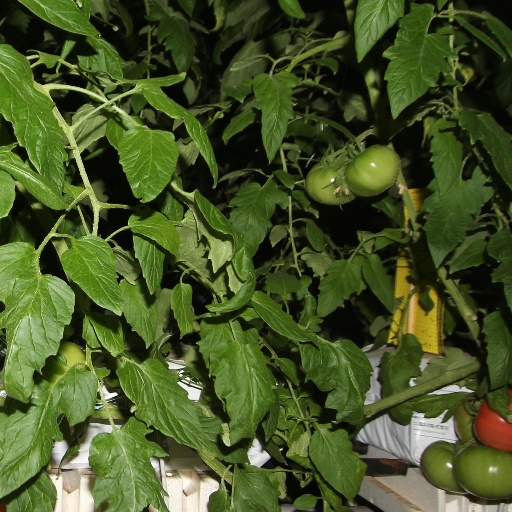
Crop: tomato